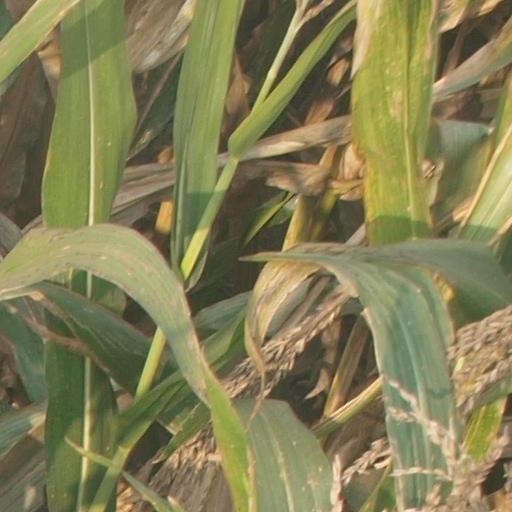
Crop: maize; corn